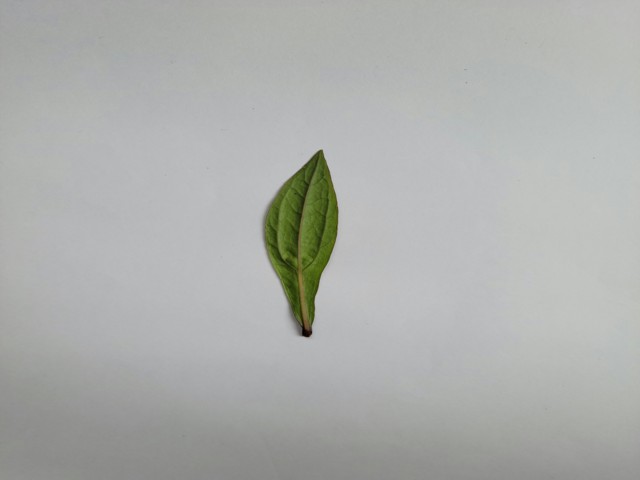
Plant: ayapan